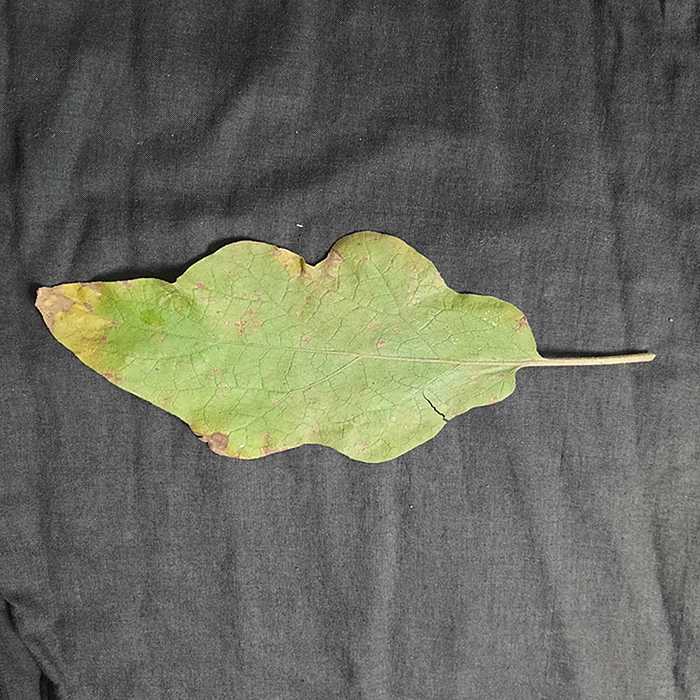
Plant: Eggplant
Label: Eggplant Cercopora leaf spot